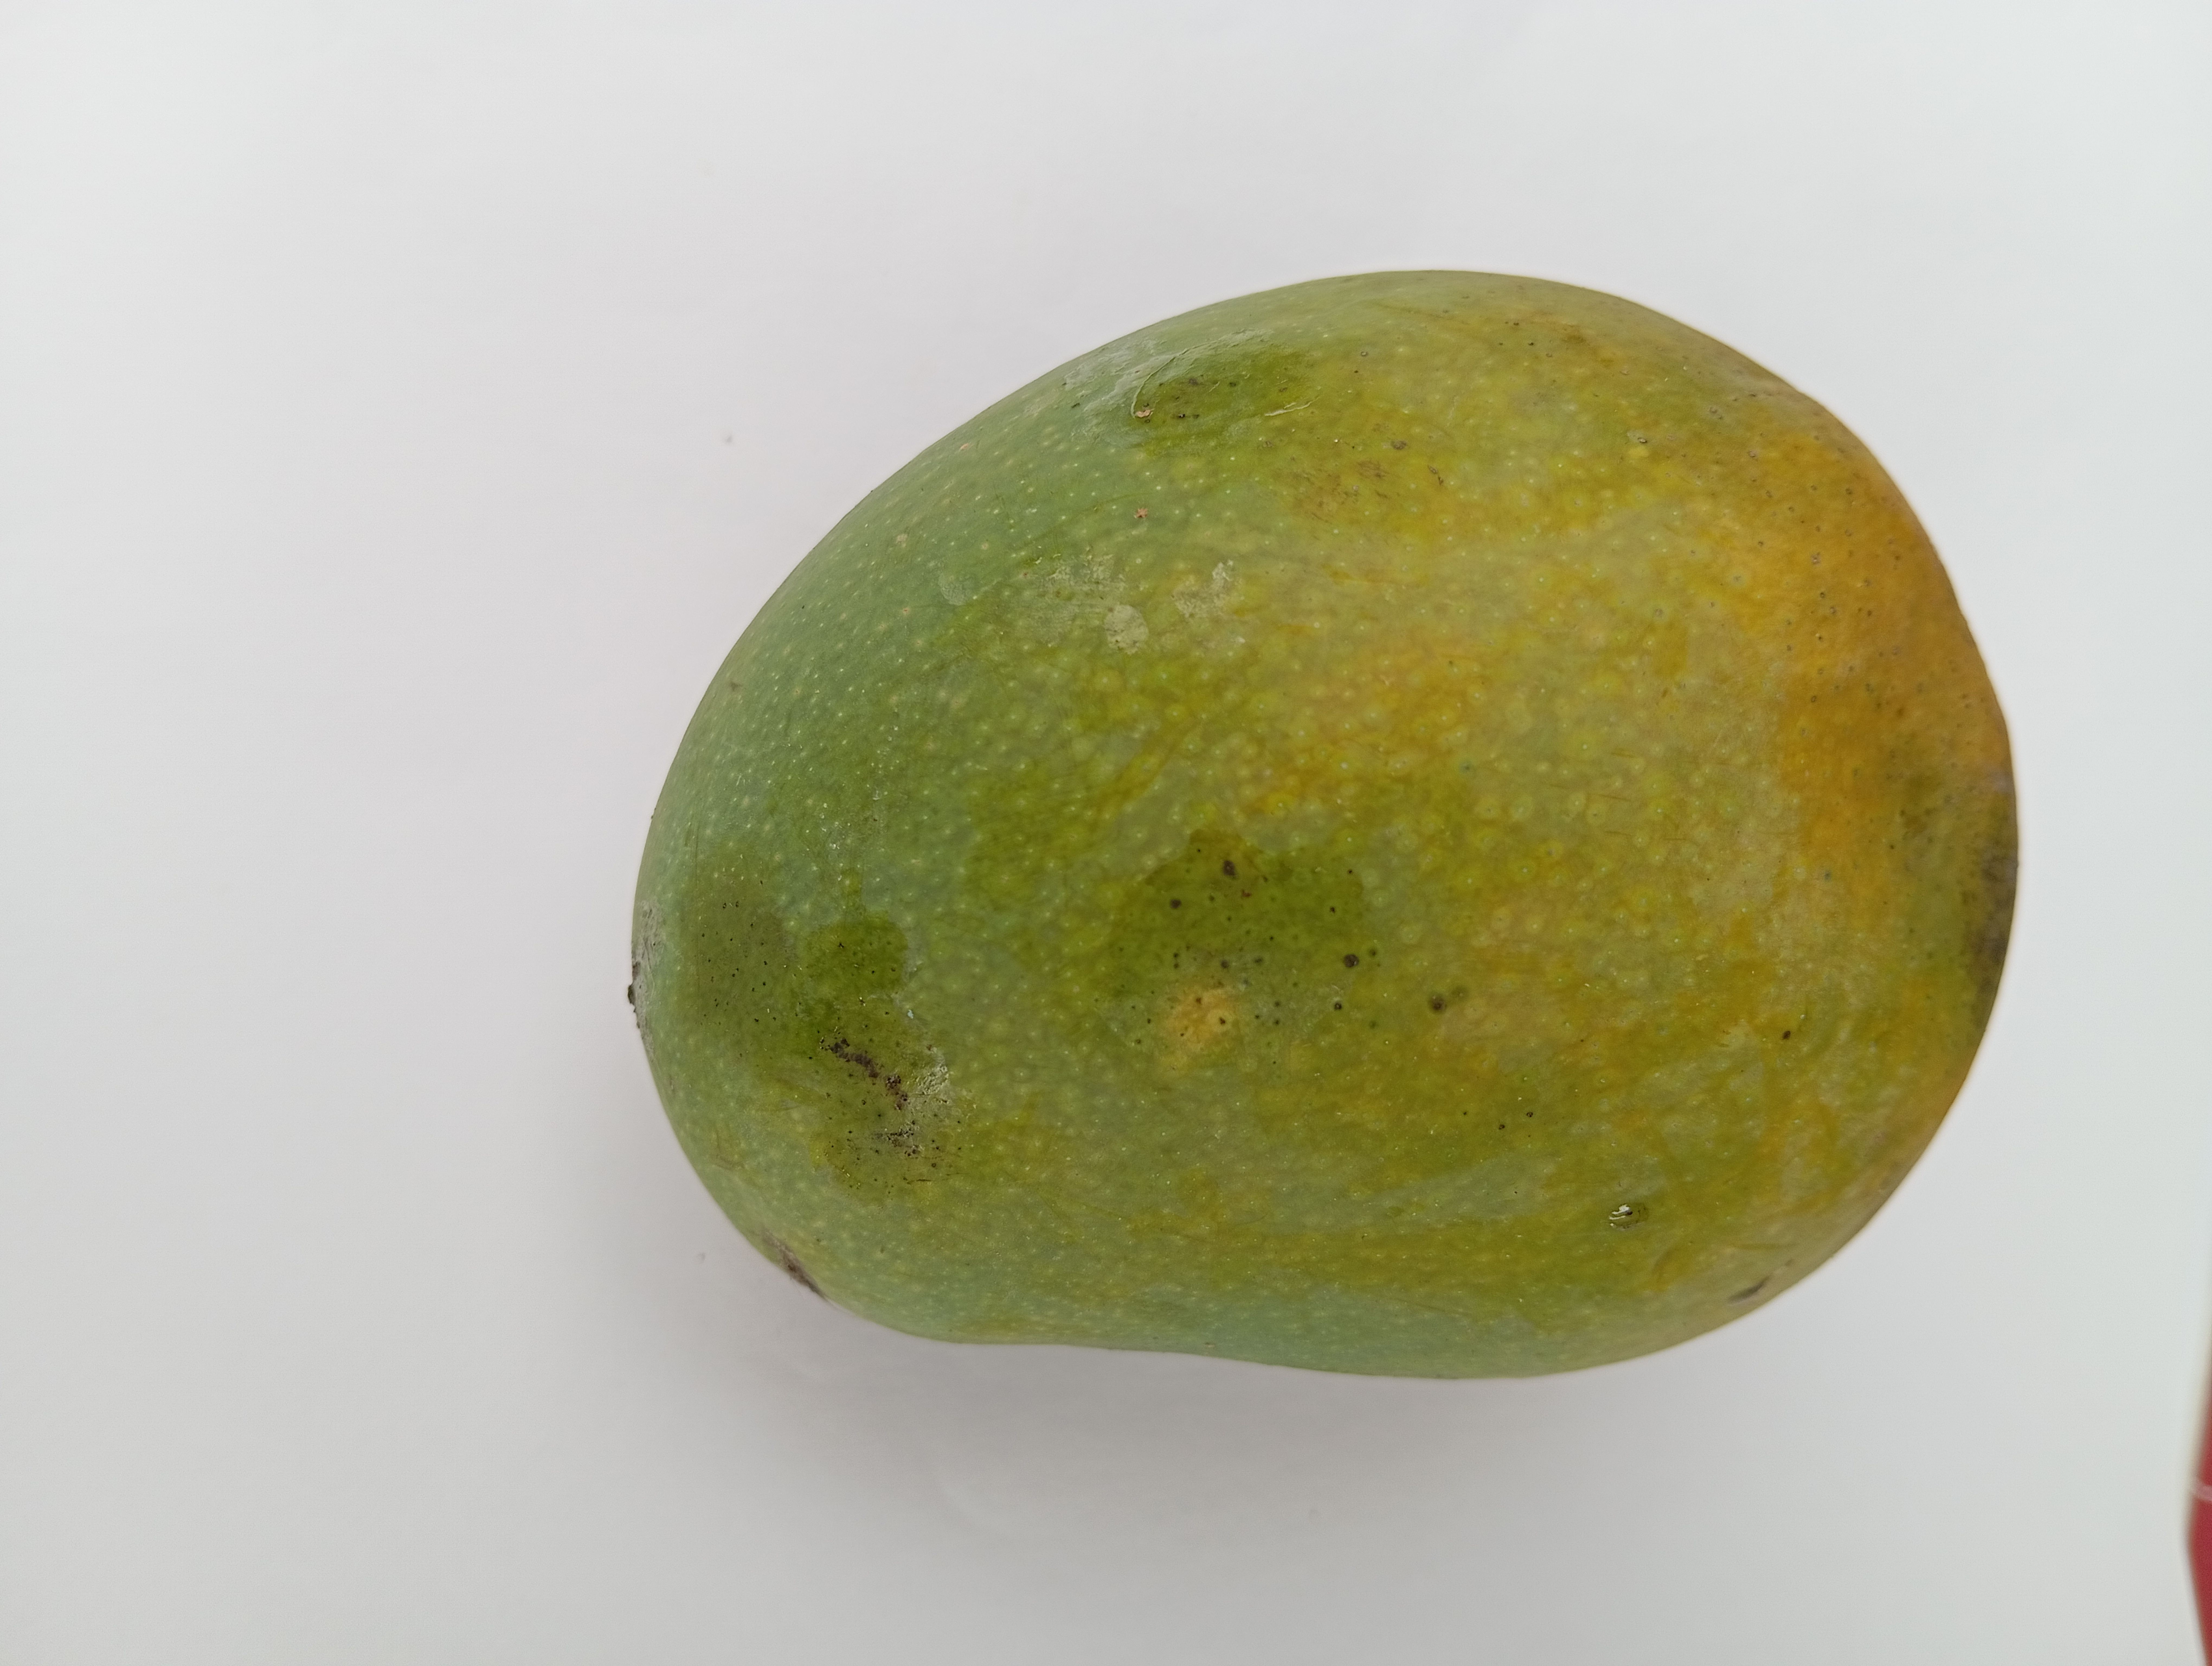
Mango variety: Himsagar